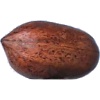
Label: Nut Pecan 1